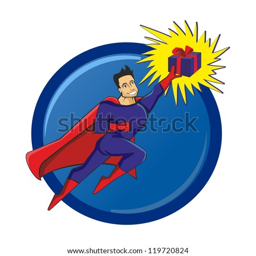
superhero with a gift in hand .